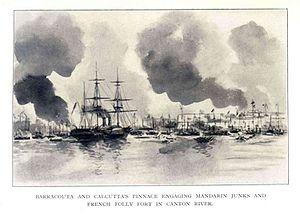
La bataille du fort French Folly est la capture par les forces Britanniques du French Folly fort à Canton le 6 novembre 1856, le lendemain de la première bataille de Canton au cours de la Seconde Guerre de l'Opium.